Peter Diamandis

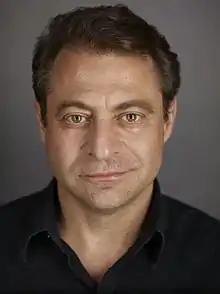
Diamandis in 2011

Peter H. Diamandis (born May 20, 1961) is an American engineer, physician, and entrepreneur. He is best known as the founder and chairman of the XPRIZE Foundation, and the cofounder and executive chairman of Singularity University. He is also cofounder and former CEO of the Zero Gravity Corporation, cofounder and vice chairman of Space Adventures Ltd., founder and chairman of the Rocket Racing League, cofounder of the International Space University, cofounder of Planetary Resources, cofounder of Celularity, founder of Students for the Exploration and Development of Space, and vice chairman and cofounder of Human Longevity, Inc.